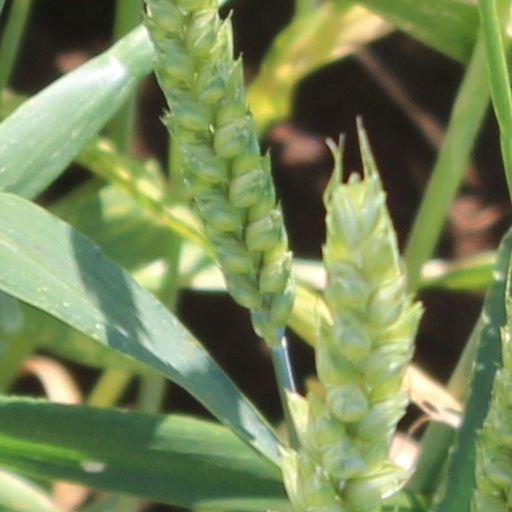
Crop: wheat